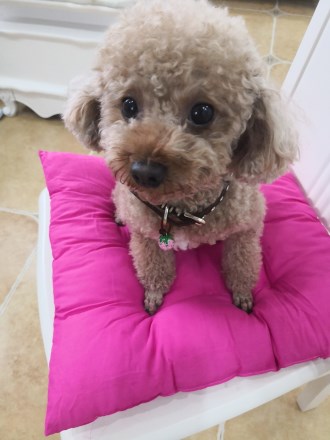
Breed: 7449-n000128-teddy